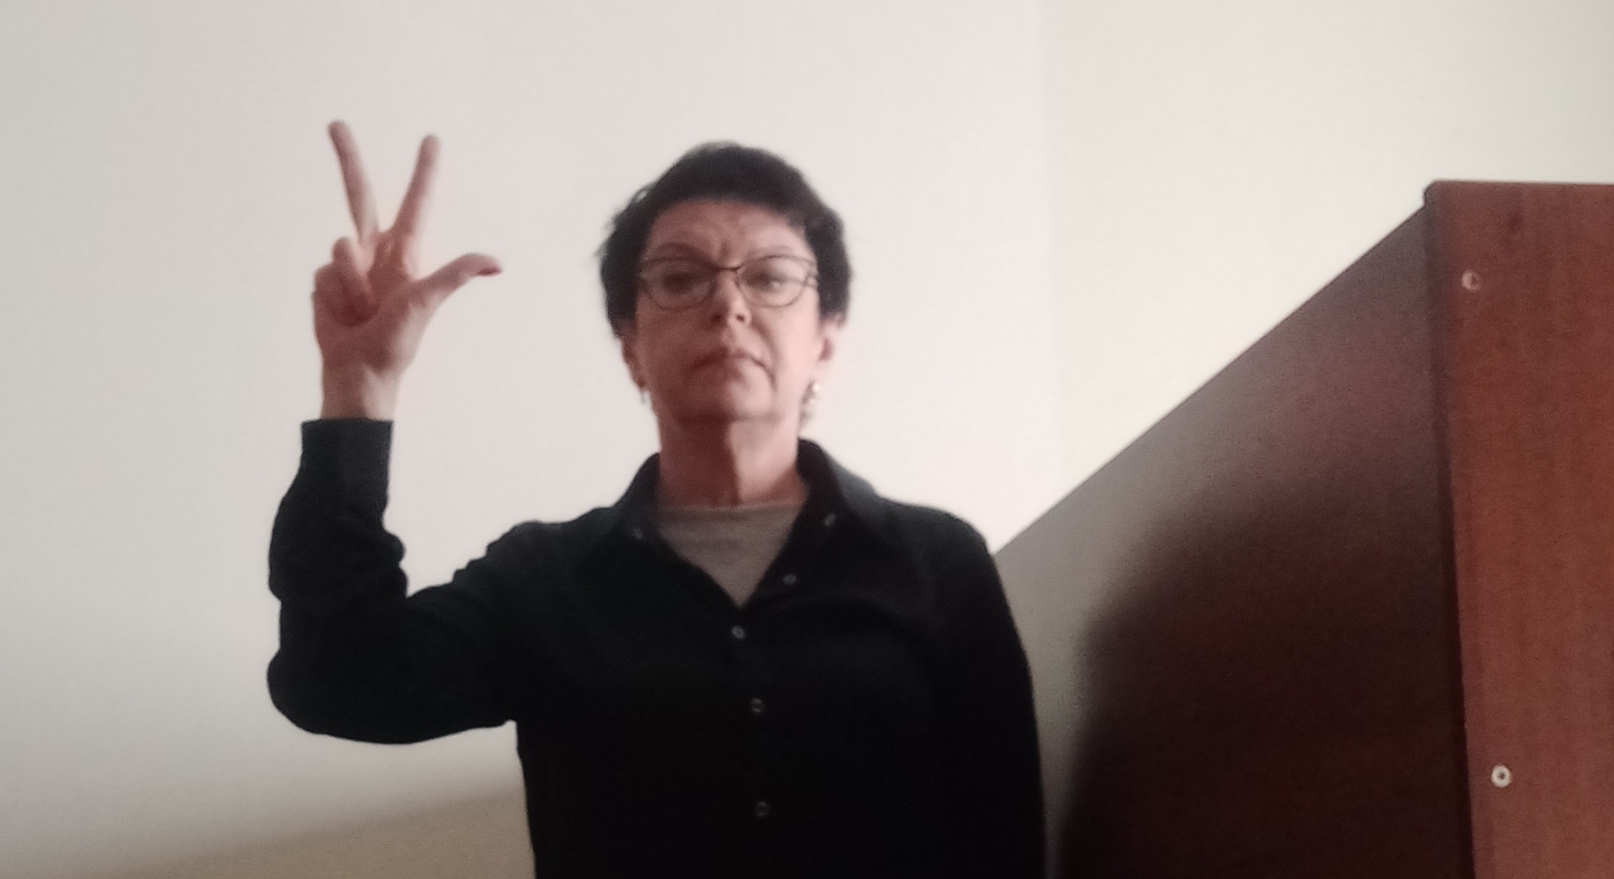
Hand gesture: three2